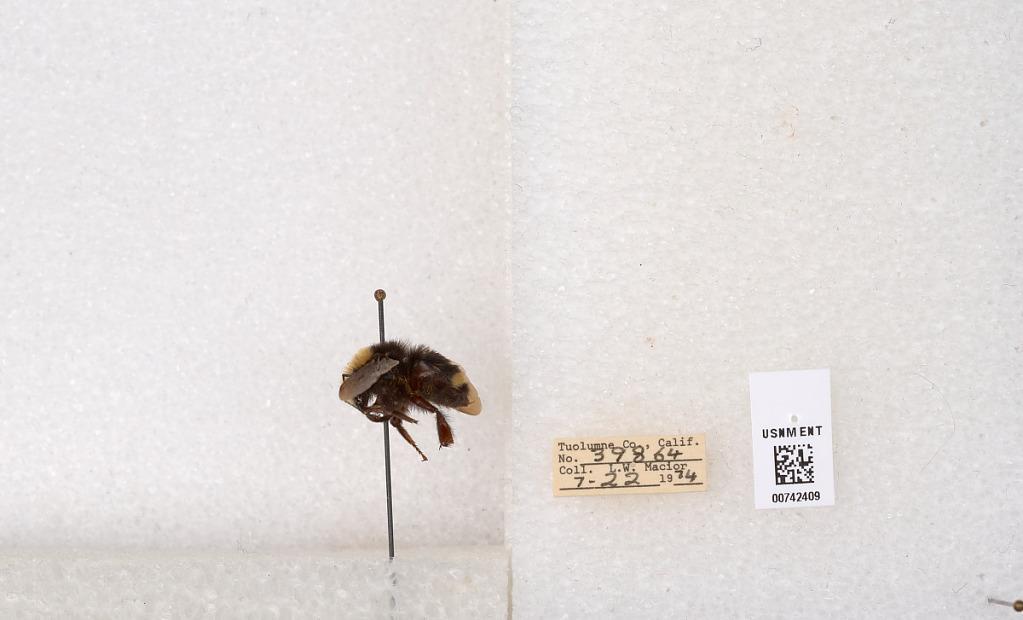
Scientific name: Bombus (Pyrobombus) vosnesenskii Radoszkowski
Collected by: L. Macior
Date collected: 1974-7-22
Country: United States
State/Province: California
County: Tuolumne
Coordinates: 37.9712, -120.228